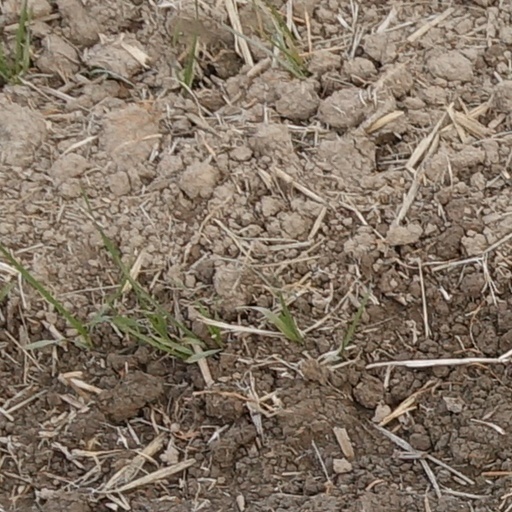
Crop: wheat